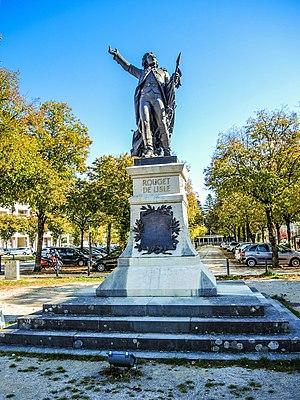
Statue de Rouget-de-Lisle. Lons-le-Saunier. Jura.